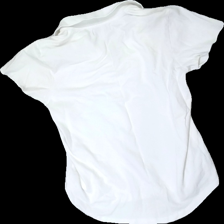
View: back
Type: Shirt
Category: Ladies
Brand: Not in the list
Brand text on label: Flash Leisure
Colors: White
Material: 100% cotton
Cut: Regular
Size: L
Season: All
Stains: Minor
Price range: <50
Recommended usage: Recycle
Description: yellow collar